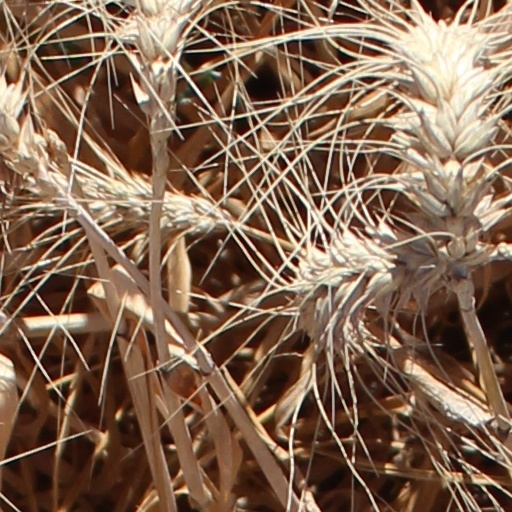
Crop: wheat